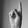
ASL letter: K